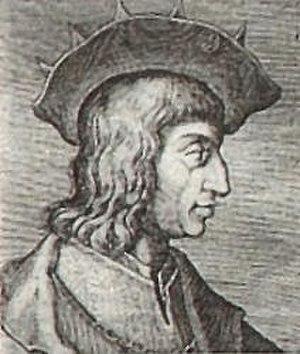
Alphonse II d'Aragon est un roi napolitain de 1494 à 1495.
Cette page dresse une liste de personnalités nées au cours de l'année 1448 :